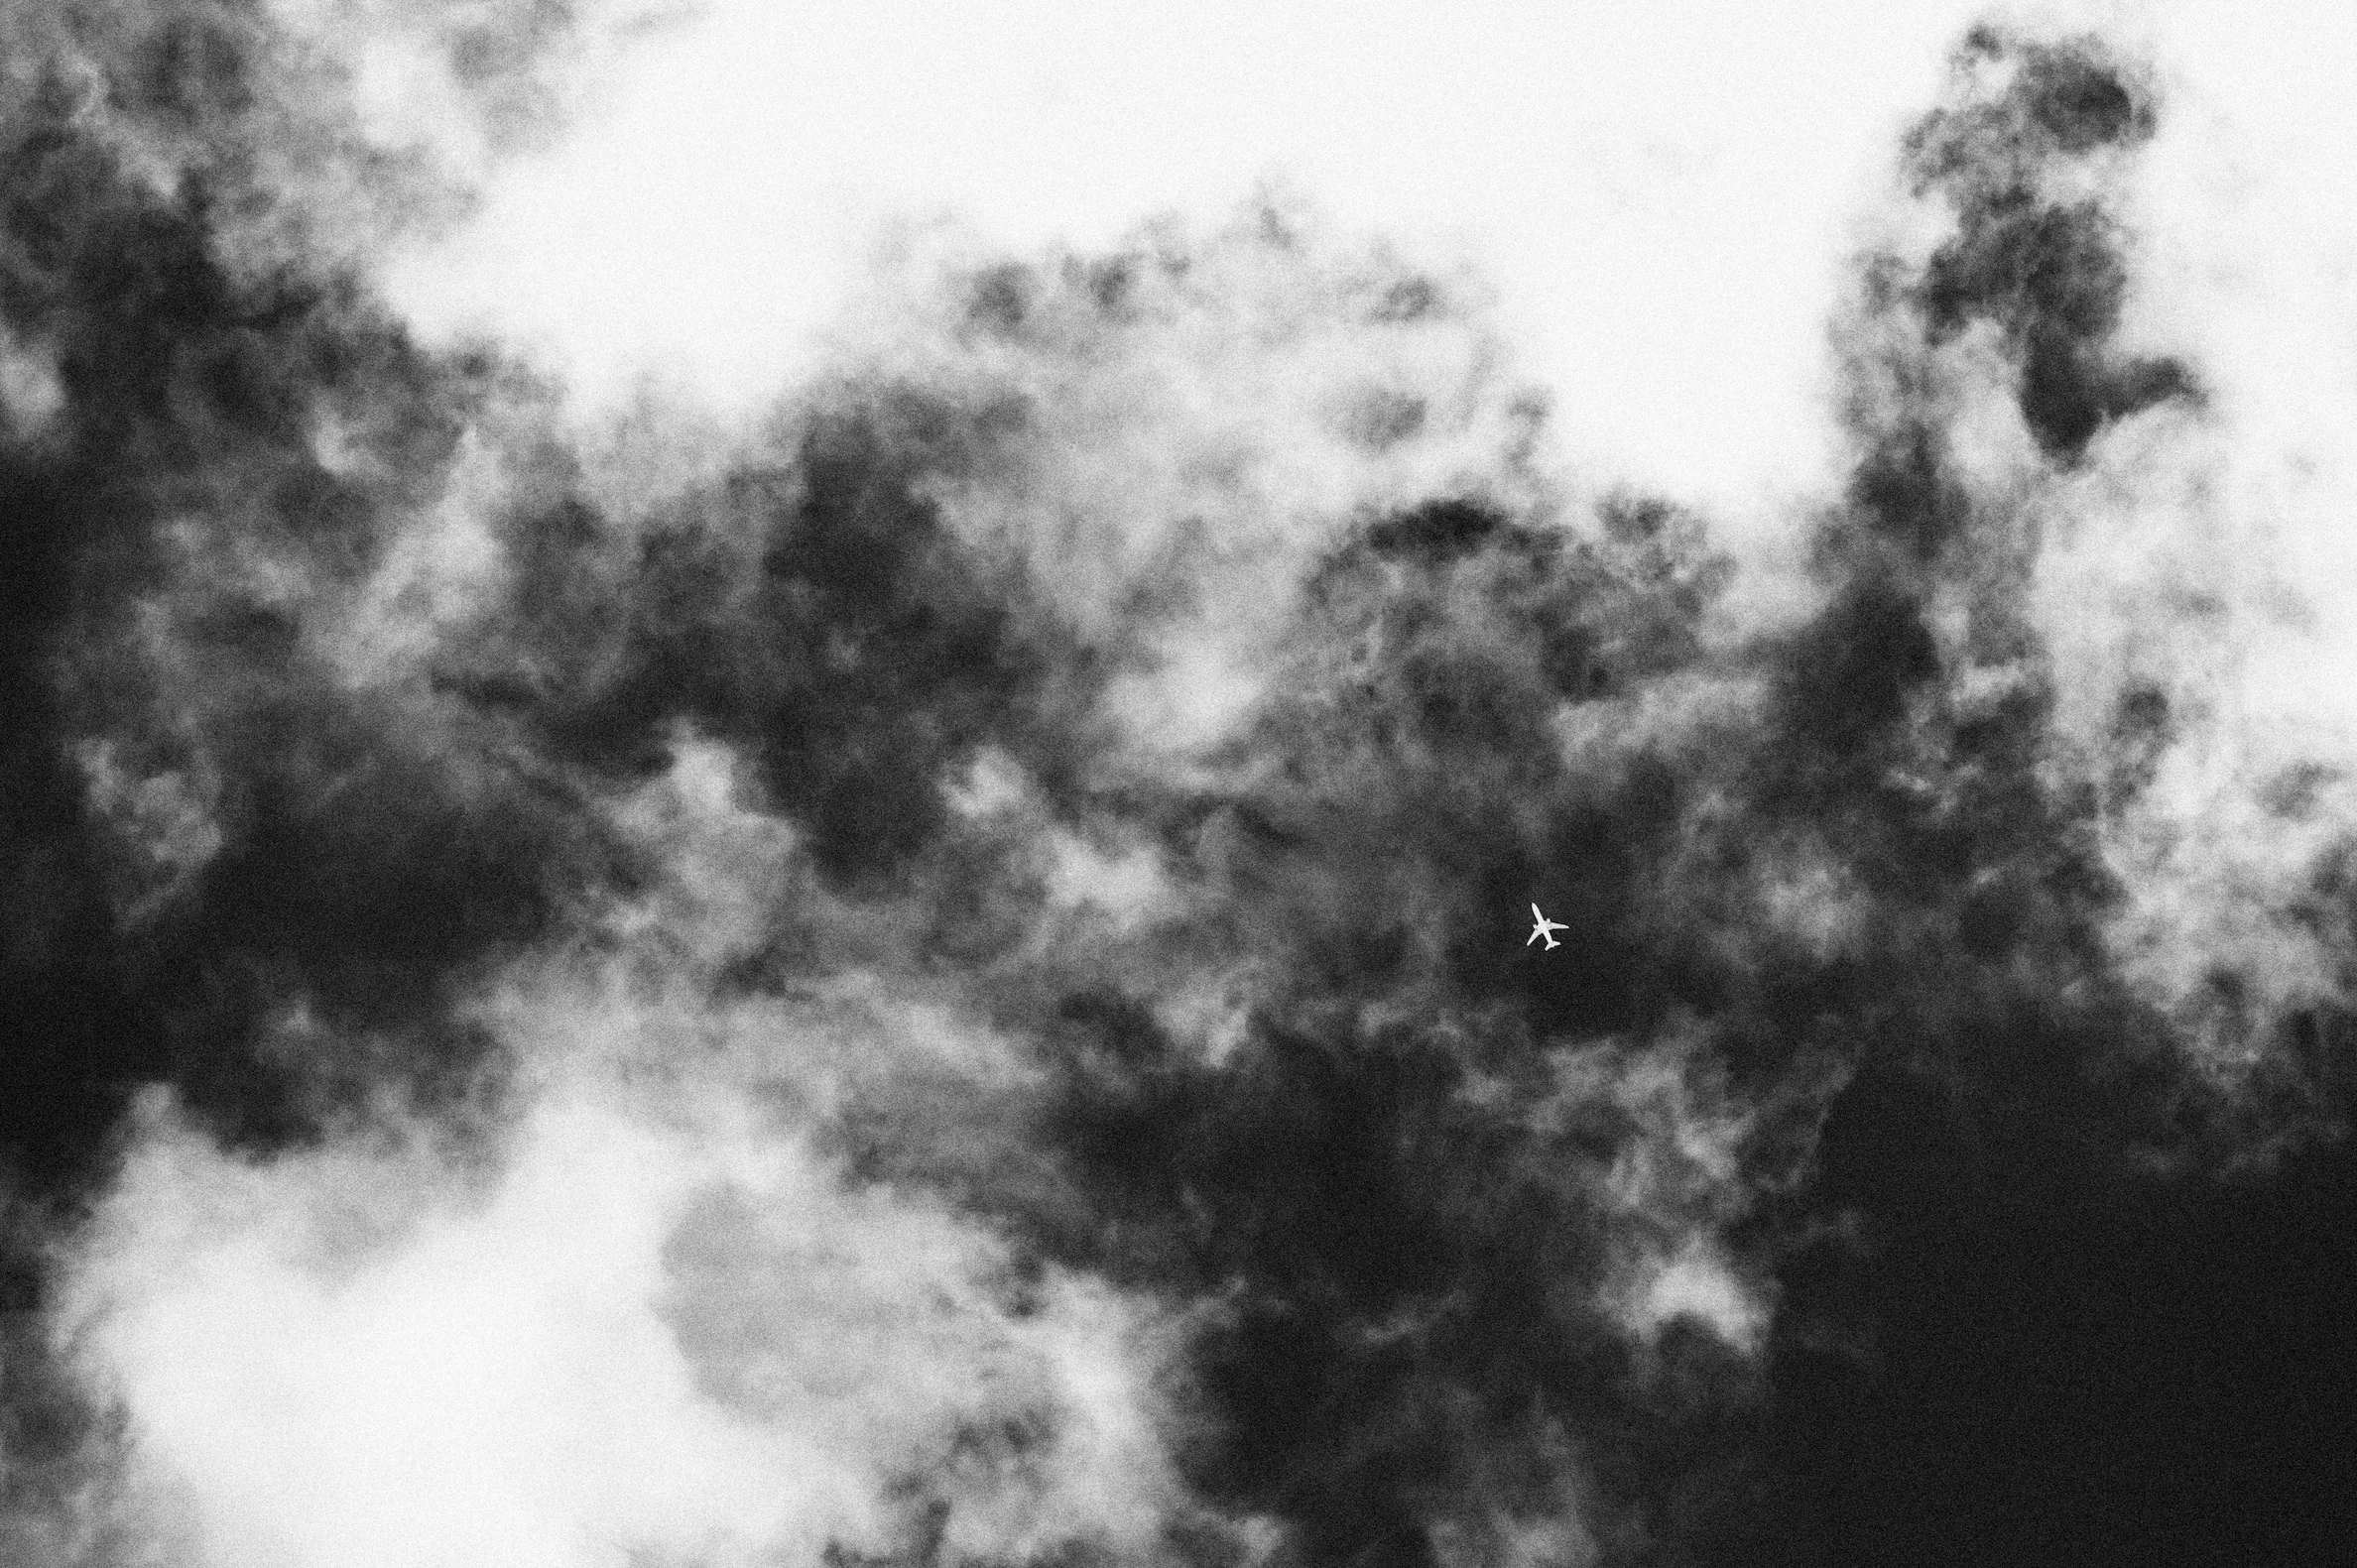
cloud, black and white, sky, sunlight, atmosphere, darkness, monochrome, meteorological phenomenon, monochrome photography, atmospheric phenomenon, atmosphere of earth